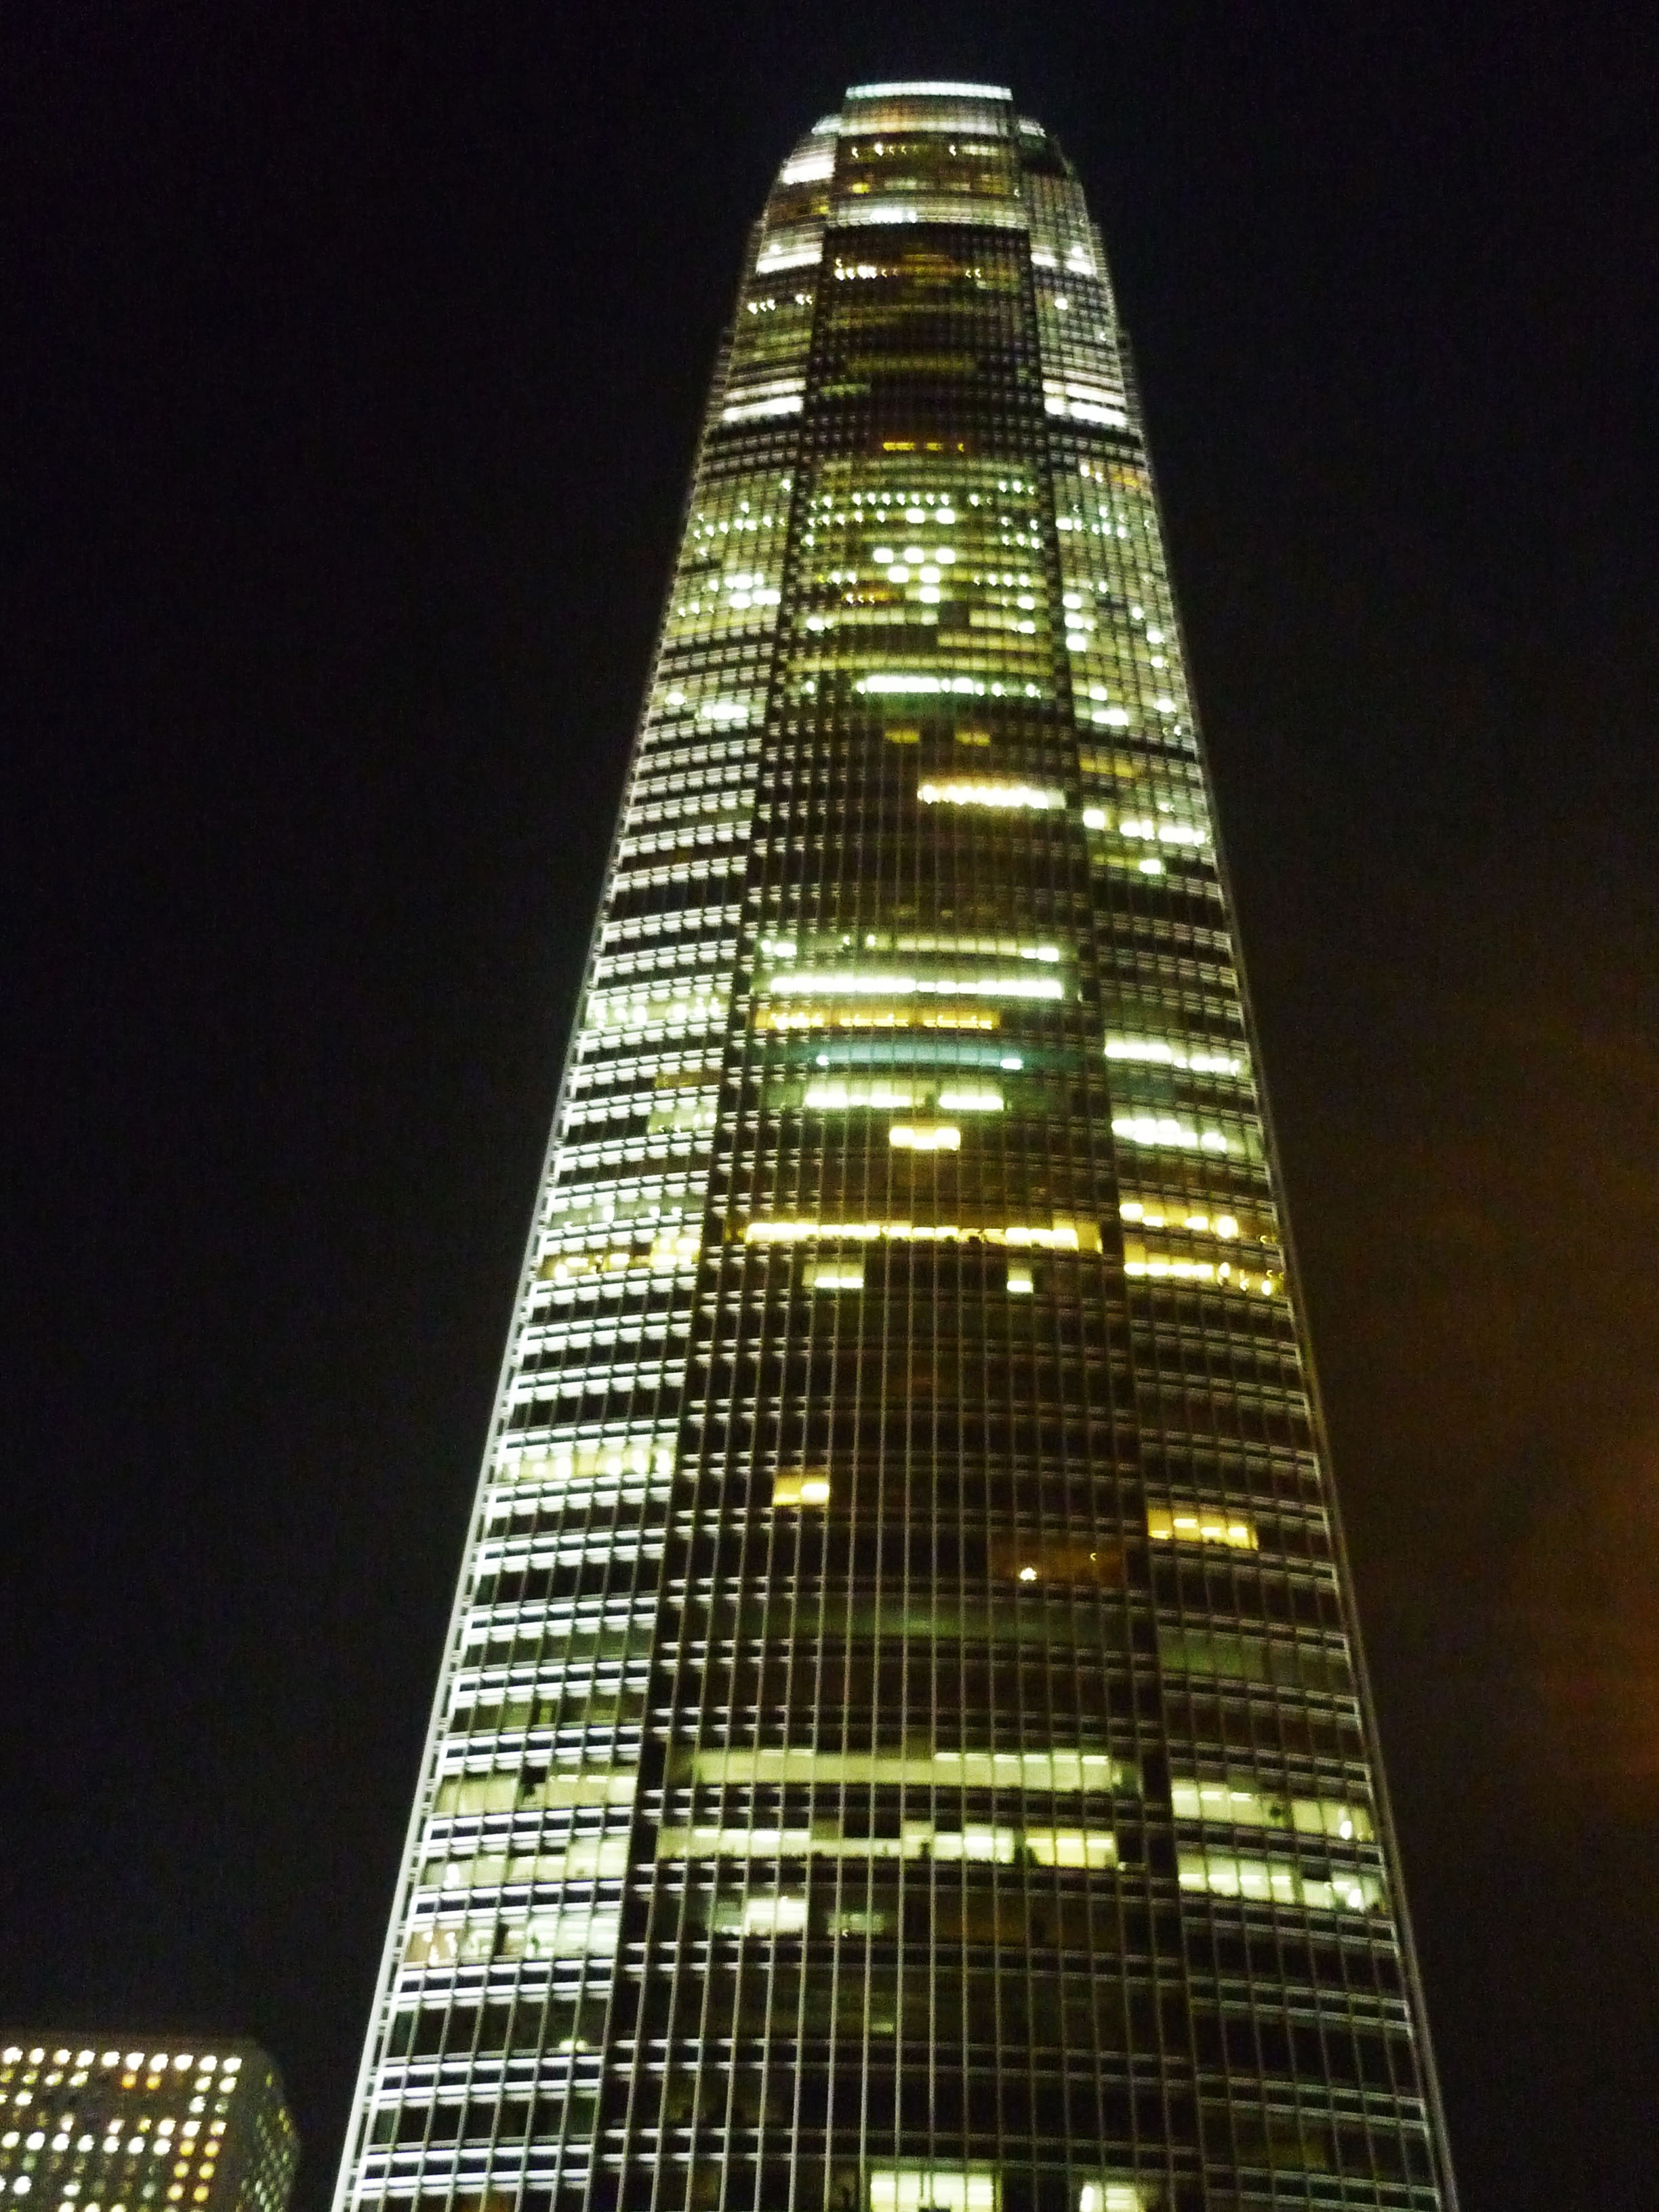
light, architecture, night, building, skyscraper, cityscape, downtown, reflection, tower, landmark, tower block, hong kong, symmetry, shape, metropolis, metropolitan area, ifc 2 tower